Siranush Gasparyan

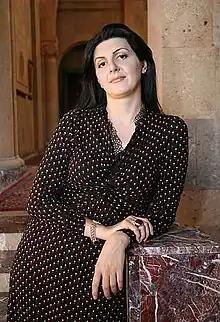
Siranush Gasparyan

Siranush Gasparyan (born on August 22, 1978, in Sukhum, Georgian SSR, Soviet Union) is an Armenian dramatic soprano.